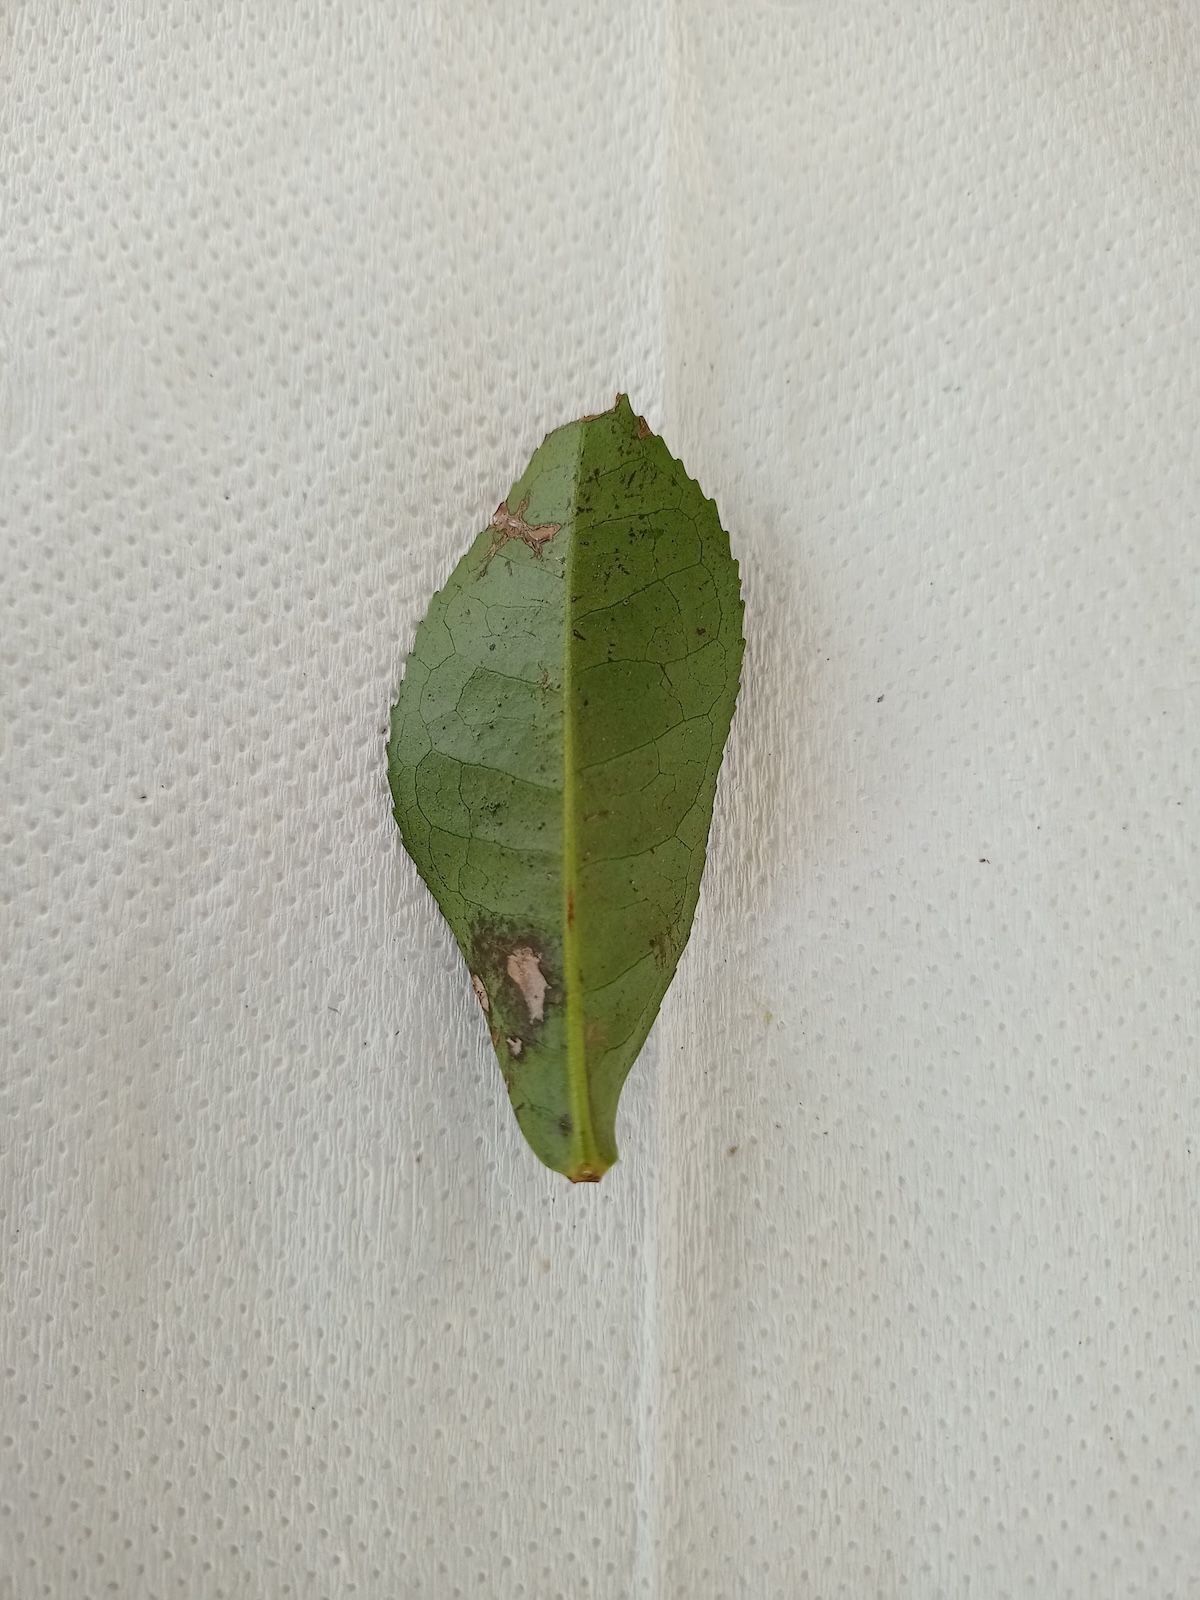
Label: Gray Blight